Lod

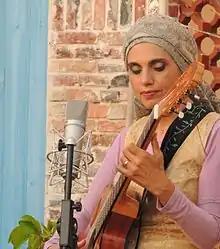
Etti Ankri

The airport and related industries are a major source of employment for the residents of Lod. Other important factories in the city are the communication equipment company "Talard", "Cafe-Co" - a subsidiary of the Strauss Group and "Kashev" - the computer center of Bank Leumi.